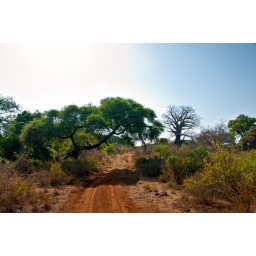
Shadow of a tree on road in the savanna